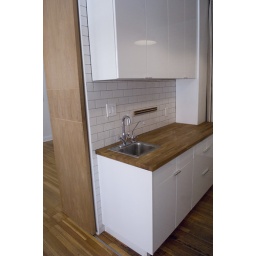
Butler's sink with filtered water in kitchen.